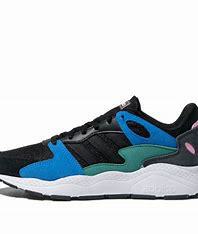
Brand: adidas
Model: neo Adidas NEO Crazychaos